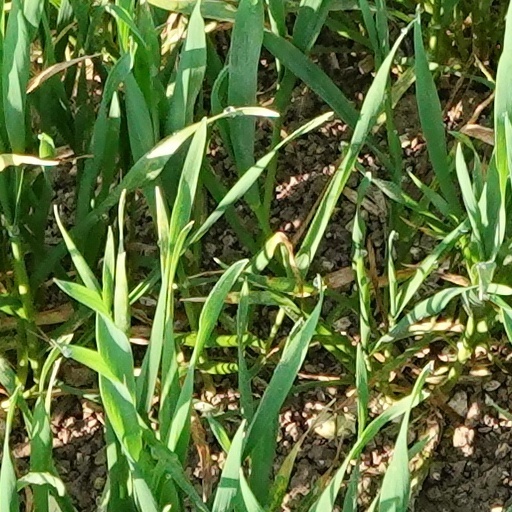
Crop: wheat